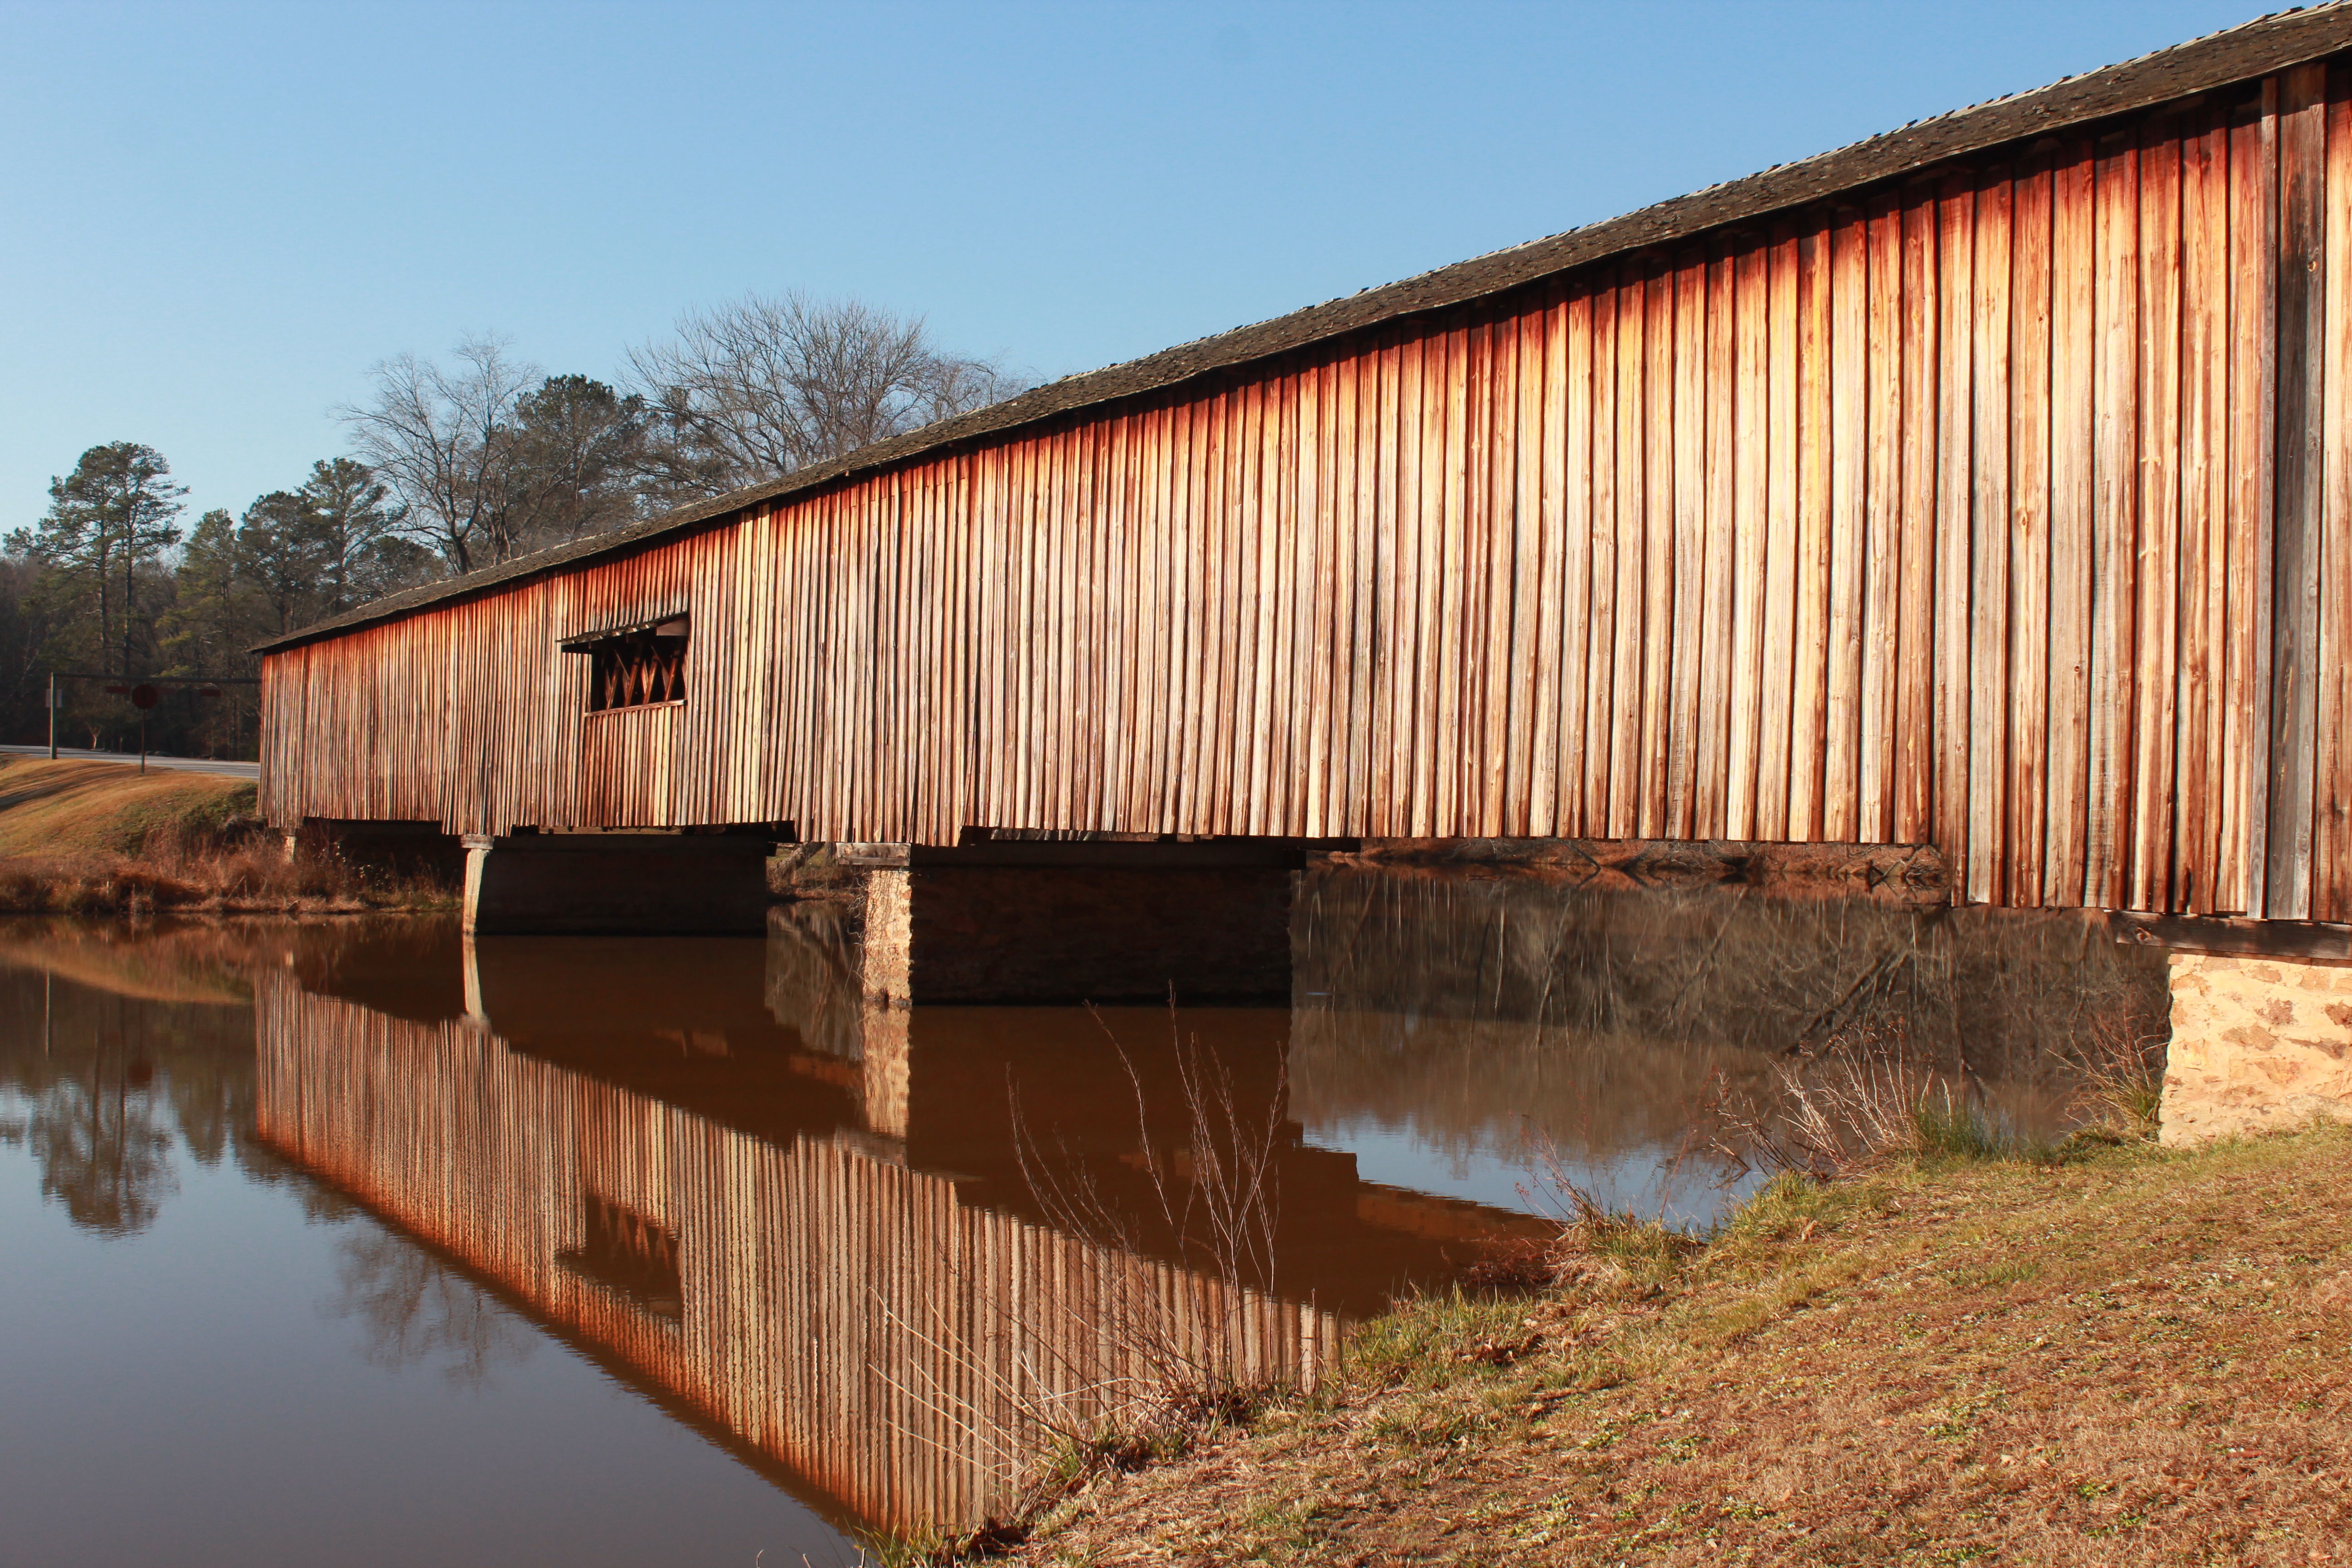
wood, bridge, lake, river, canal, transport, reflection, vehicle, covered, dam, reservoir, historic, tourism, waterway, wooden, girder bridge